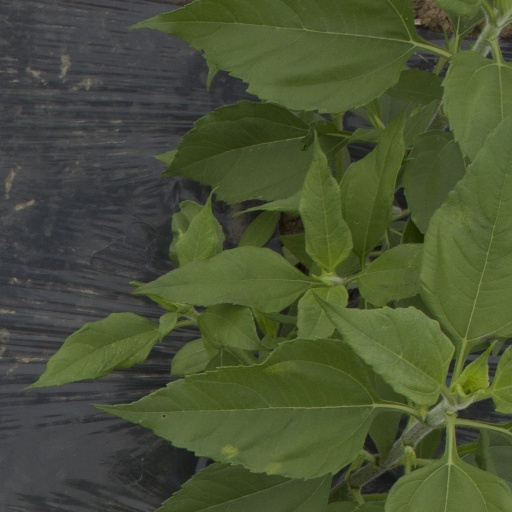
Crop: Jerusalem artichoke